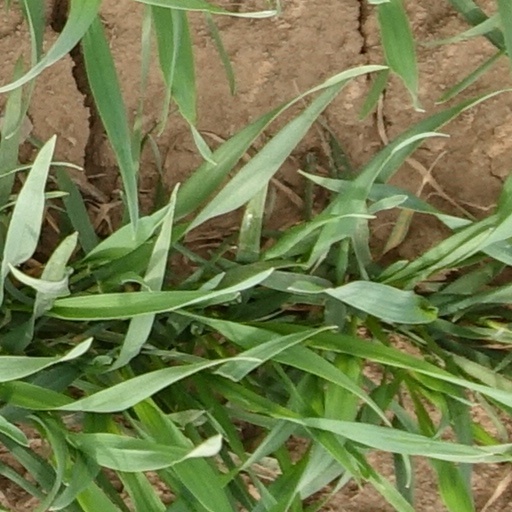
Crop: wheat